Coconut milk

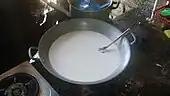
Thick coconut cream derived from the first pressings of the grated coconut

Coconut milk is traditionally divided into two grades: coconut cream (or thick coconut milk) and thin coconut milk. Coconut cream contains around 20% to 50% fat; while thin coconut milk contains 5% to 20% fat.